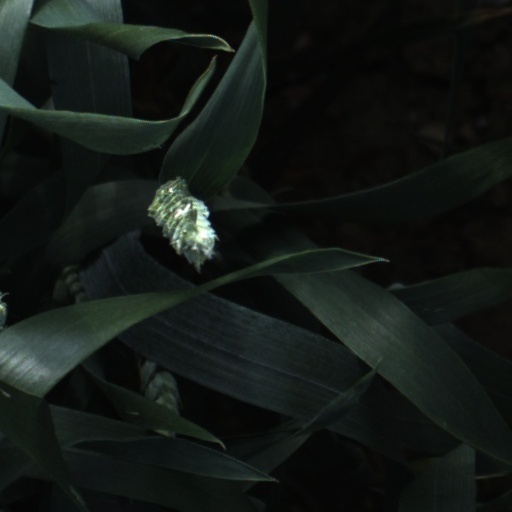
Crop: wheat